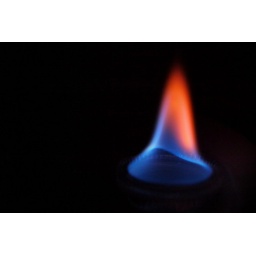
burning some alcohol based thing in a water bottle cap in a bowl of water.opended the window just in case. =pDay 77.